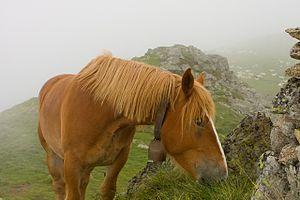
Un cheval sur une estive (Pic du Midi de Siguer, 2003 m, vallée de Siguer) en Ariège.
L'élevage du cheval en France est une pratique attestée depuis l'époque celte. Lié au prestige politique, à l'efficacité militaire et à la nécessité d'obtenir des animaux de travail au quotidien, il passe des mains de riches seigneurs et d'abbayes au Moyen Âge à celles des rois français, par le biais des haras nationaux créés sous Louis XIV par Colbert pour contrôler l'élevage privé. Son histoire dépend étroitement des activités humaines et des besoins de chaque époque qui voit émerger ou disparaître des types de chevaux spécifiques en fonction des usages et des besoins. La cavalerie militaire et le transport des personnes ou des matériaux, en particulier, sont les deux motivations principales à cet élevage. Si la réputation des chevaux de travail français, et surtout celle du Percheron, a franchi les frontières, celle des chevaux de selle militaires laisse à désirer. L'organisation de l'élevage et la création des registres de races, ou stud-books, ne date que de la fin du XIXᵉ siècle.
Le parc naturel régional des Pyrénées Ariégeoises est un parc naturel régional créé en 2009, dont le périmètre occupe environ 40% de la superficie du département de l'Ariège. Avec environ 2 468 km², il englobe 138 communes depuis le 1ᵉʳ janvier 2019 et 46 000 habitants.